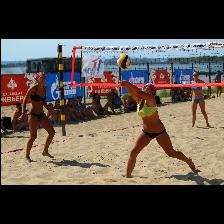
Label: Human